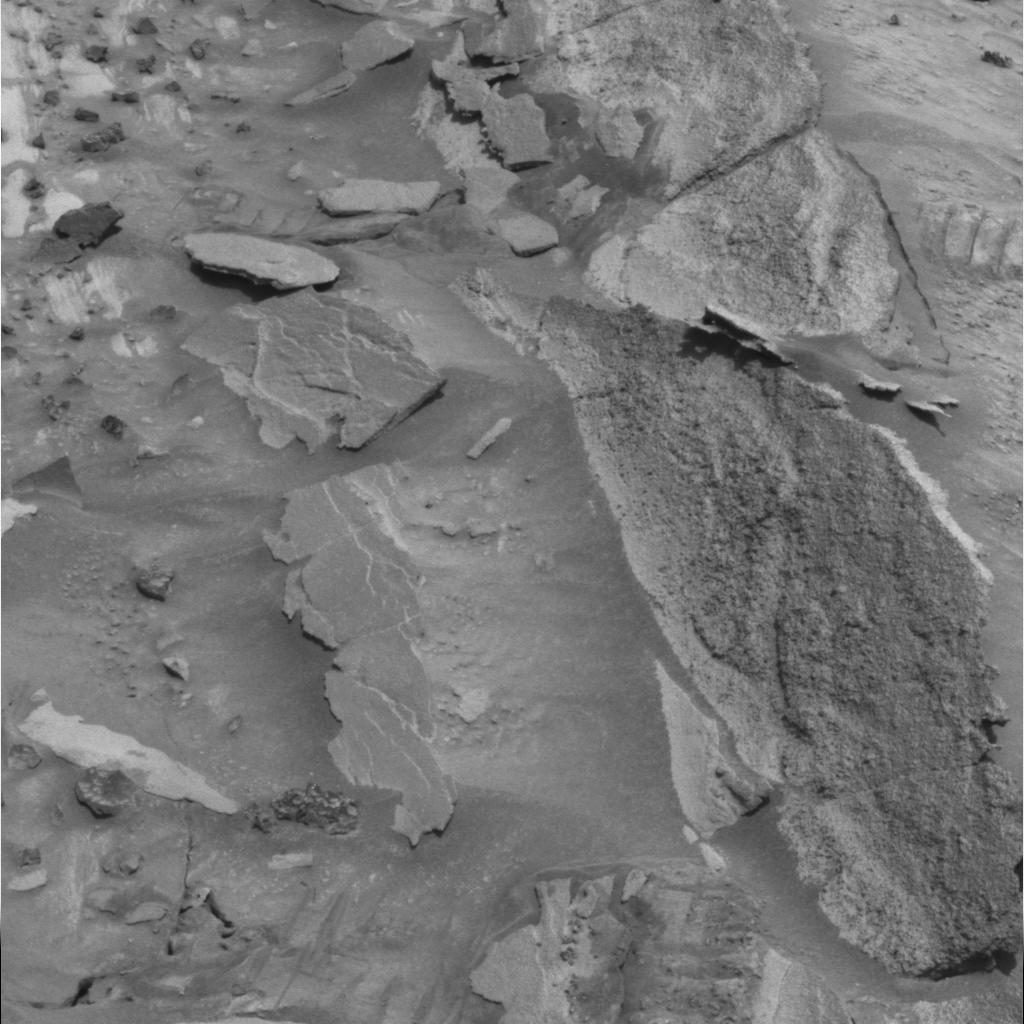
Surface features visible: Rover Tracks, Rock Outcrops, Float Rocks, Clasts, Rock (Linear Features), Rock (Round Features), Soil, Nearby Surface